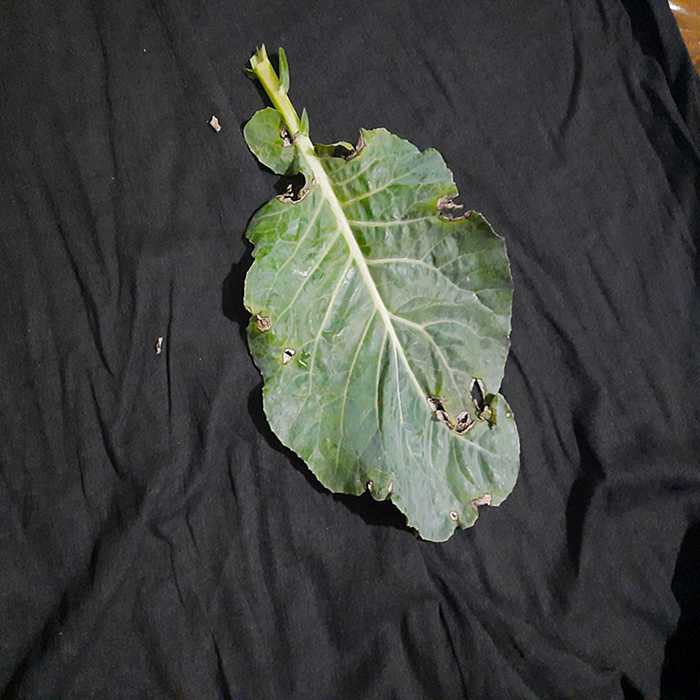
Plant: Cauliflower
Label: Downy mildew